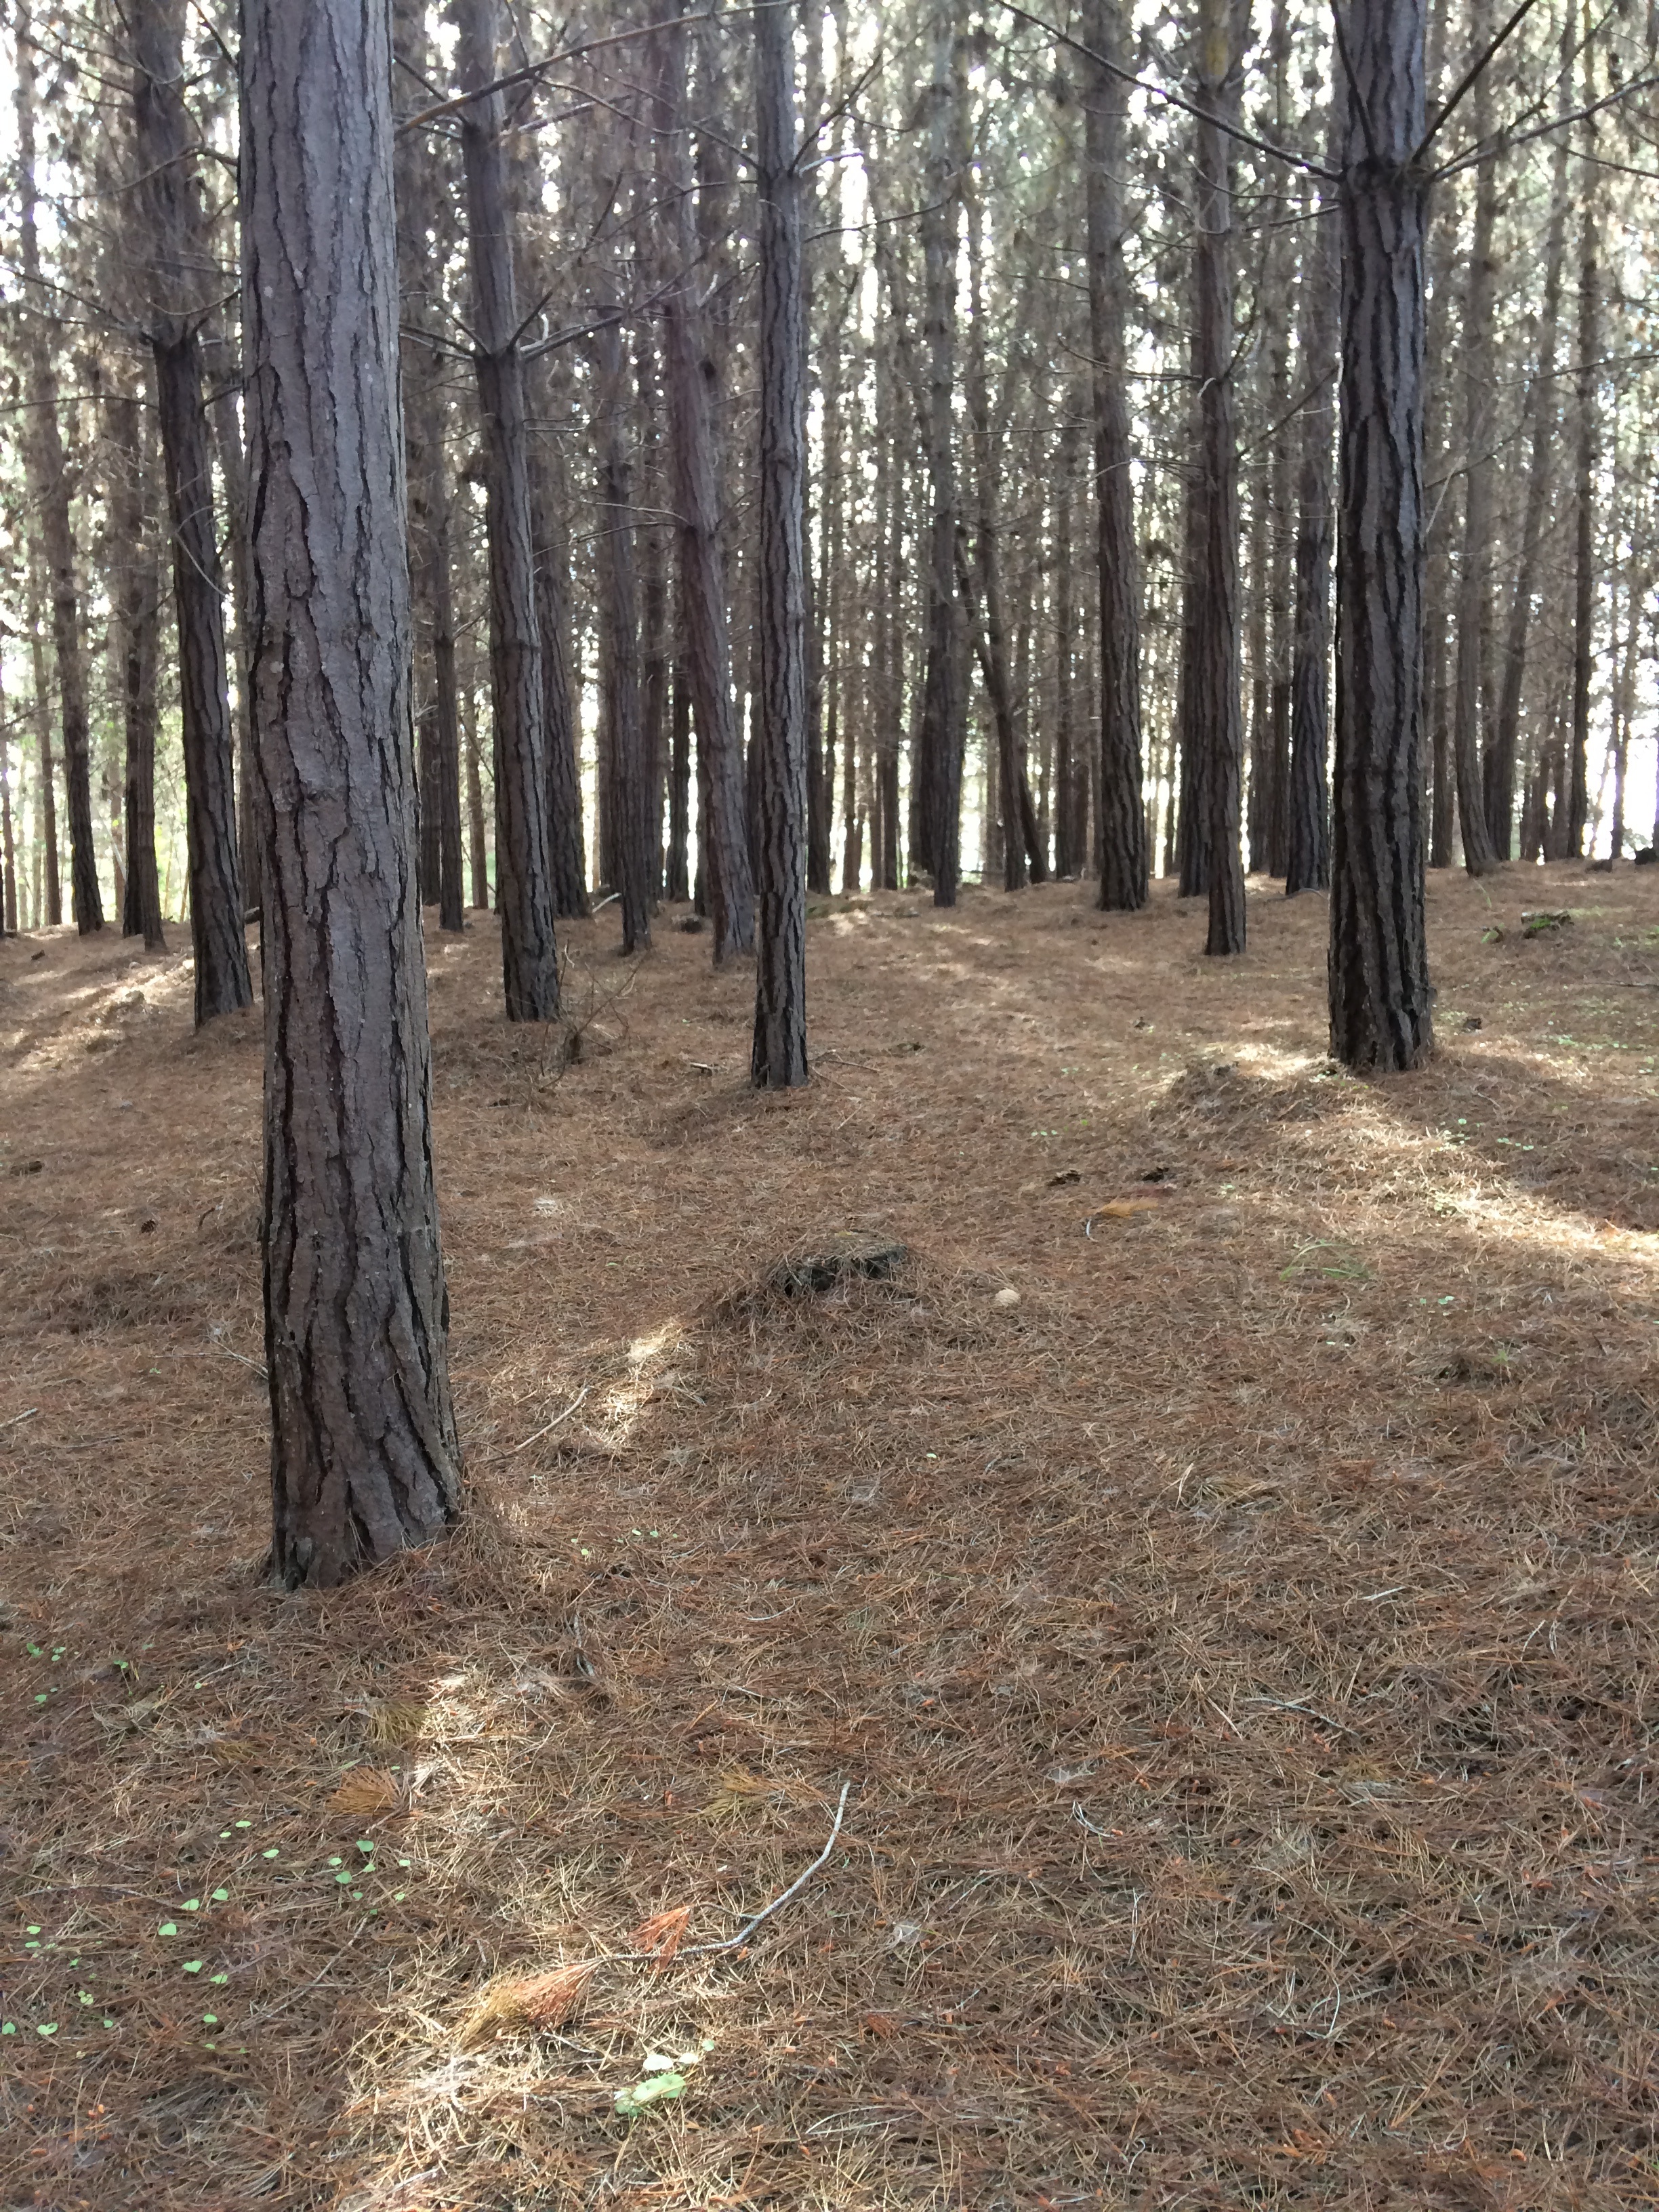
tree, forest, wilderness, plant, wood, trail, trunk, soil, grove, woodland, habitat, ecosystem, biome, natural environment, woody plant, temperate coniferous forest